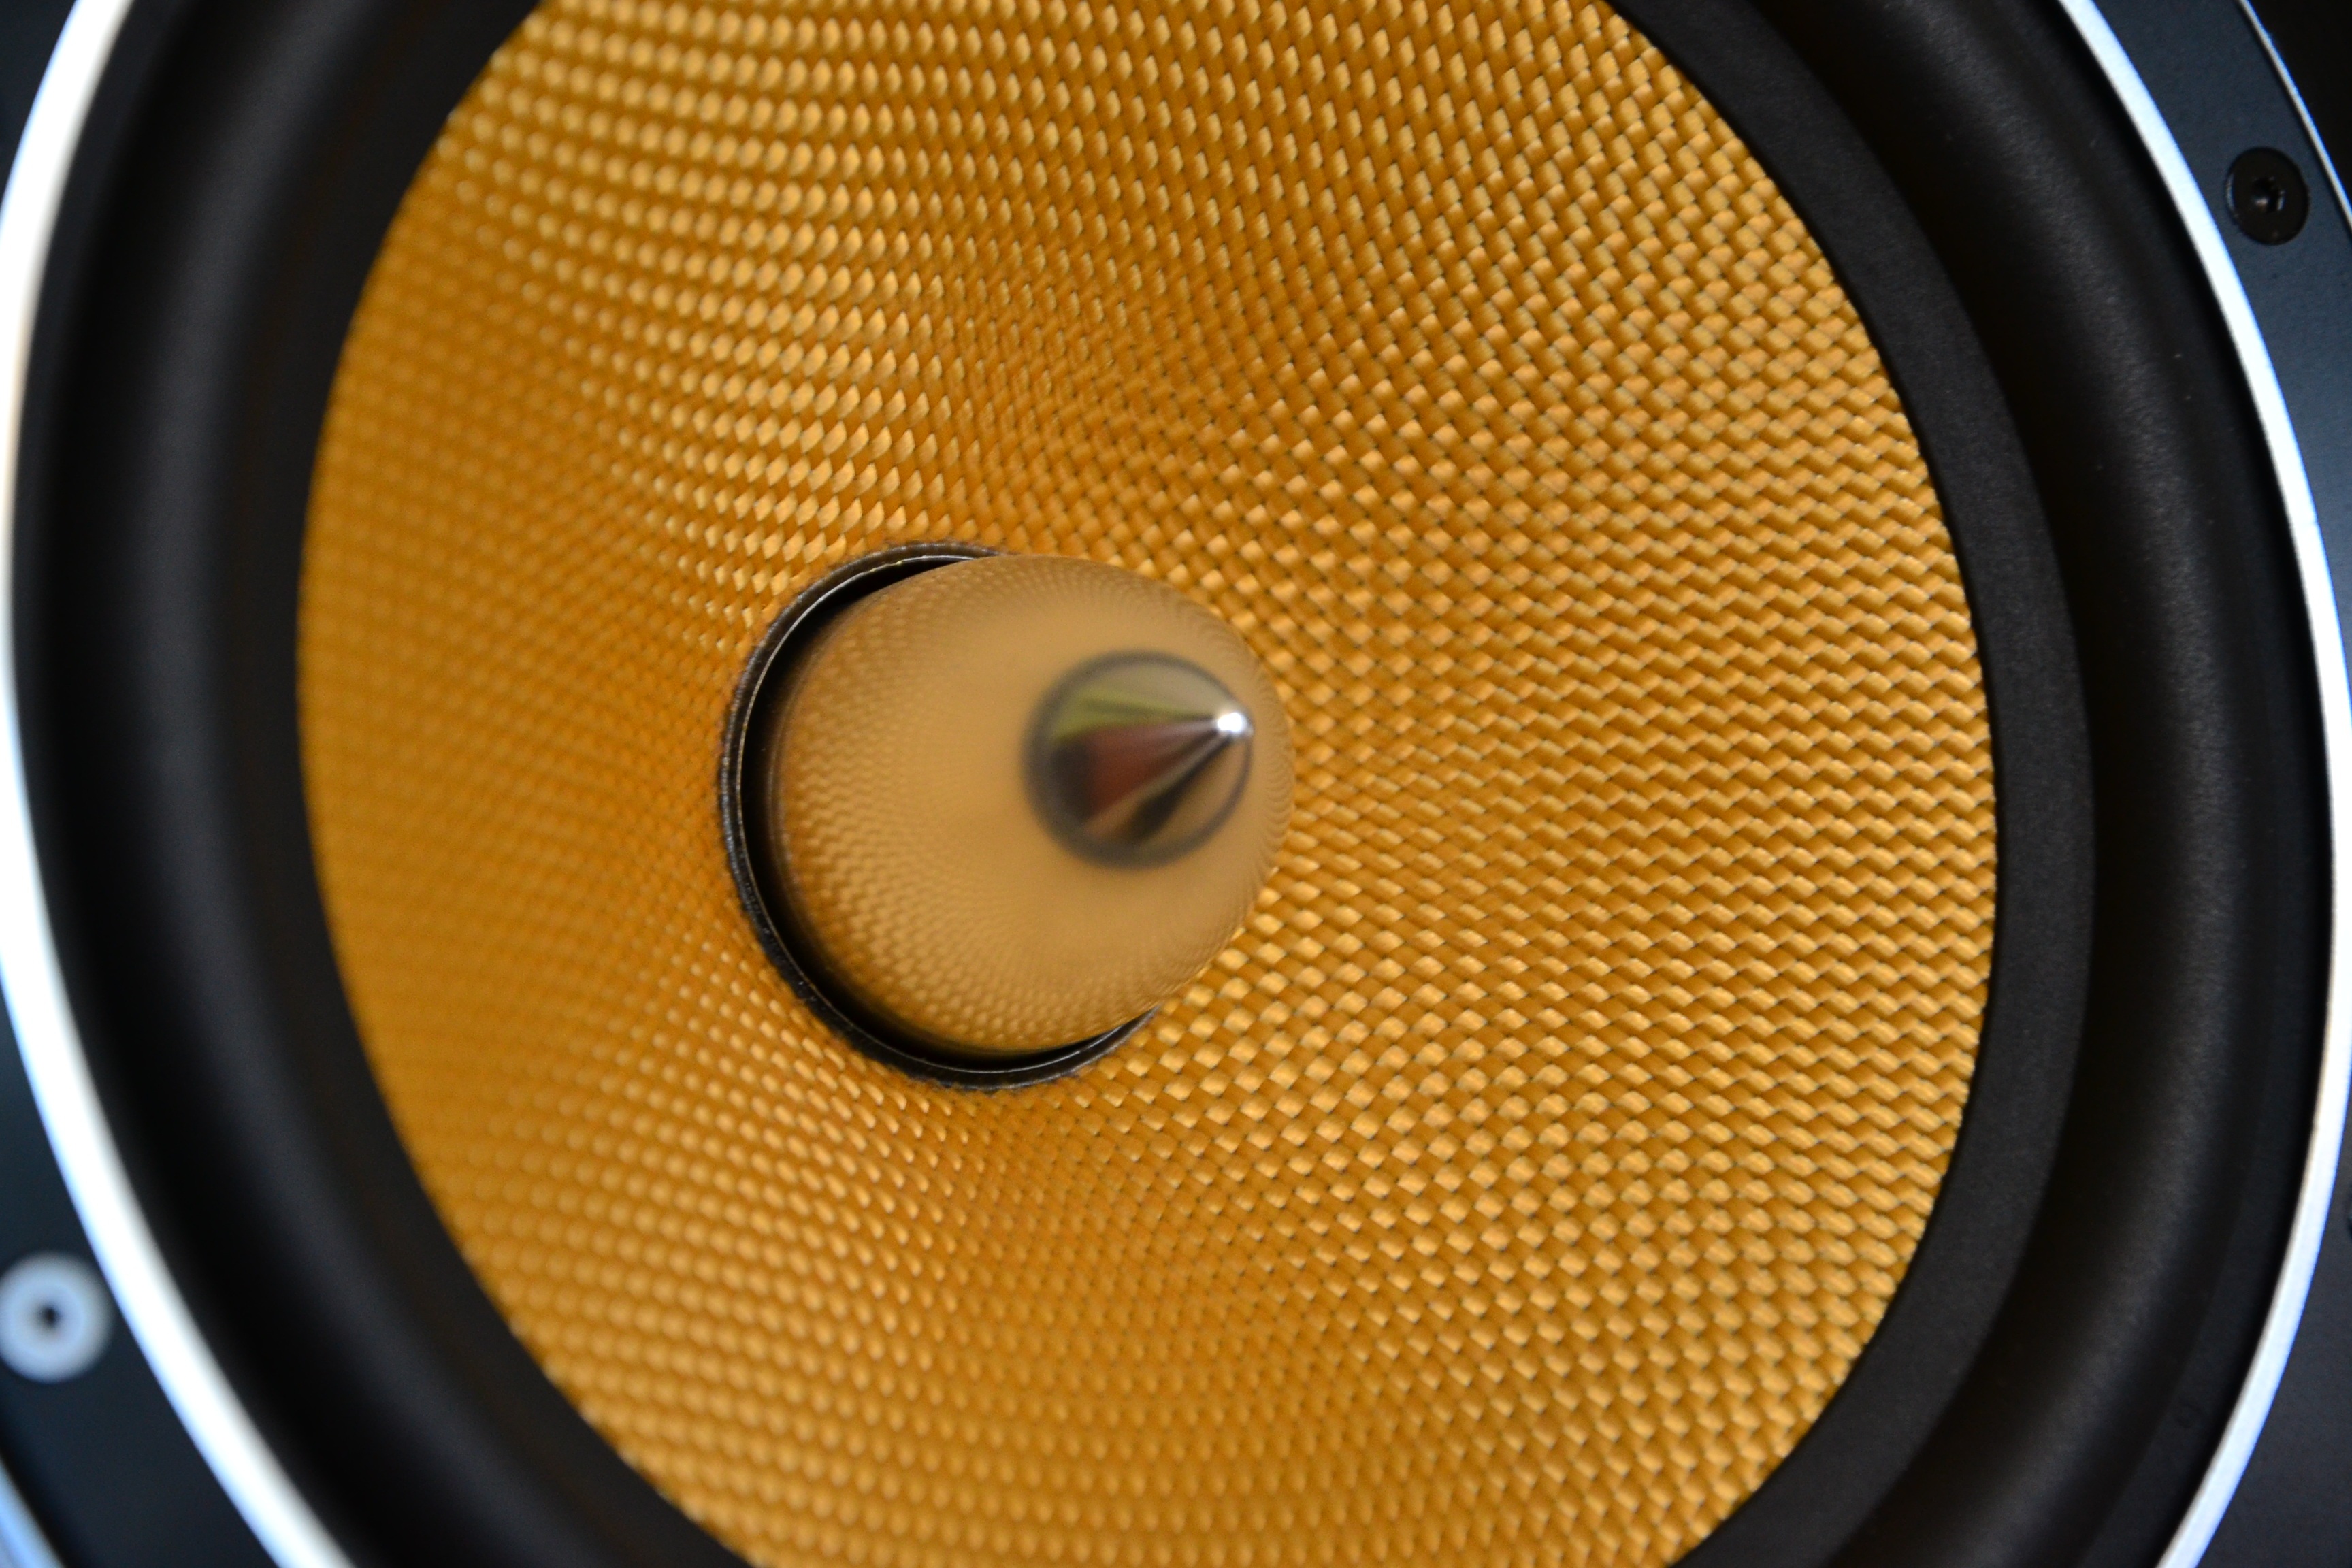
music, technology, wheel, speaker, audio, subwoofer, loudspeaker, audio equipment, electronic device, sound box, computer speaker